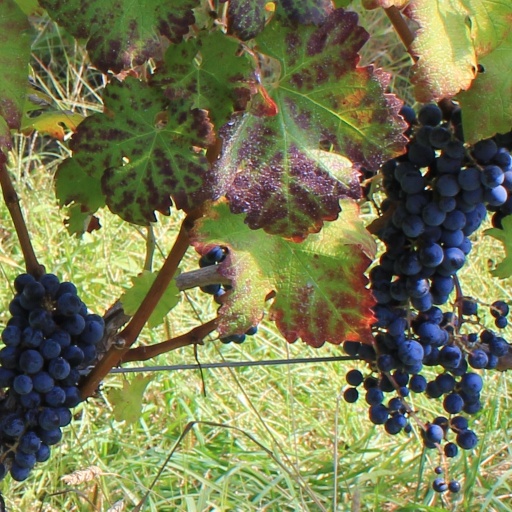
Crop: grape